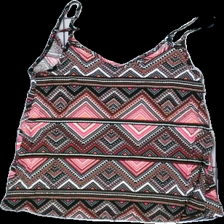
View: front
Type: Tank top
Category: Ladies
Brand: Gina Tricot
Colors: Red, Black, White, Pink, Orange
Material: 100% viskos
Pattern: Geometric print
Cut: C-collar
Size: S
Season: All
Price range: <50
Recommended usage: Reuse
Description: linne med olika mönster